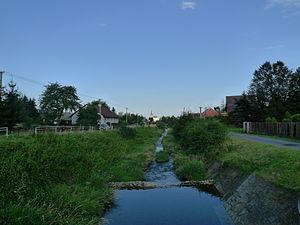
Jindřichov est une commune du district de Bruntál, dans la région de Moravie-Silésie, en République tchèque. Sa population s'élevait à 1 267 habitants en 2018.